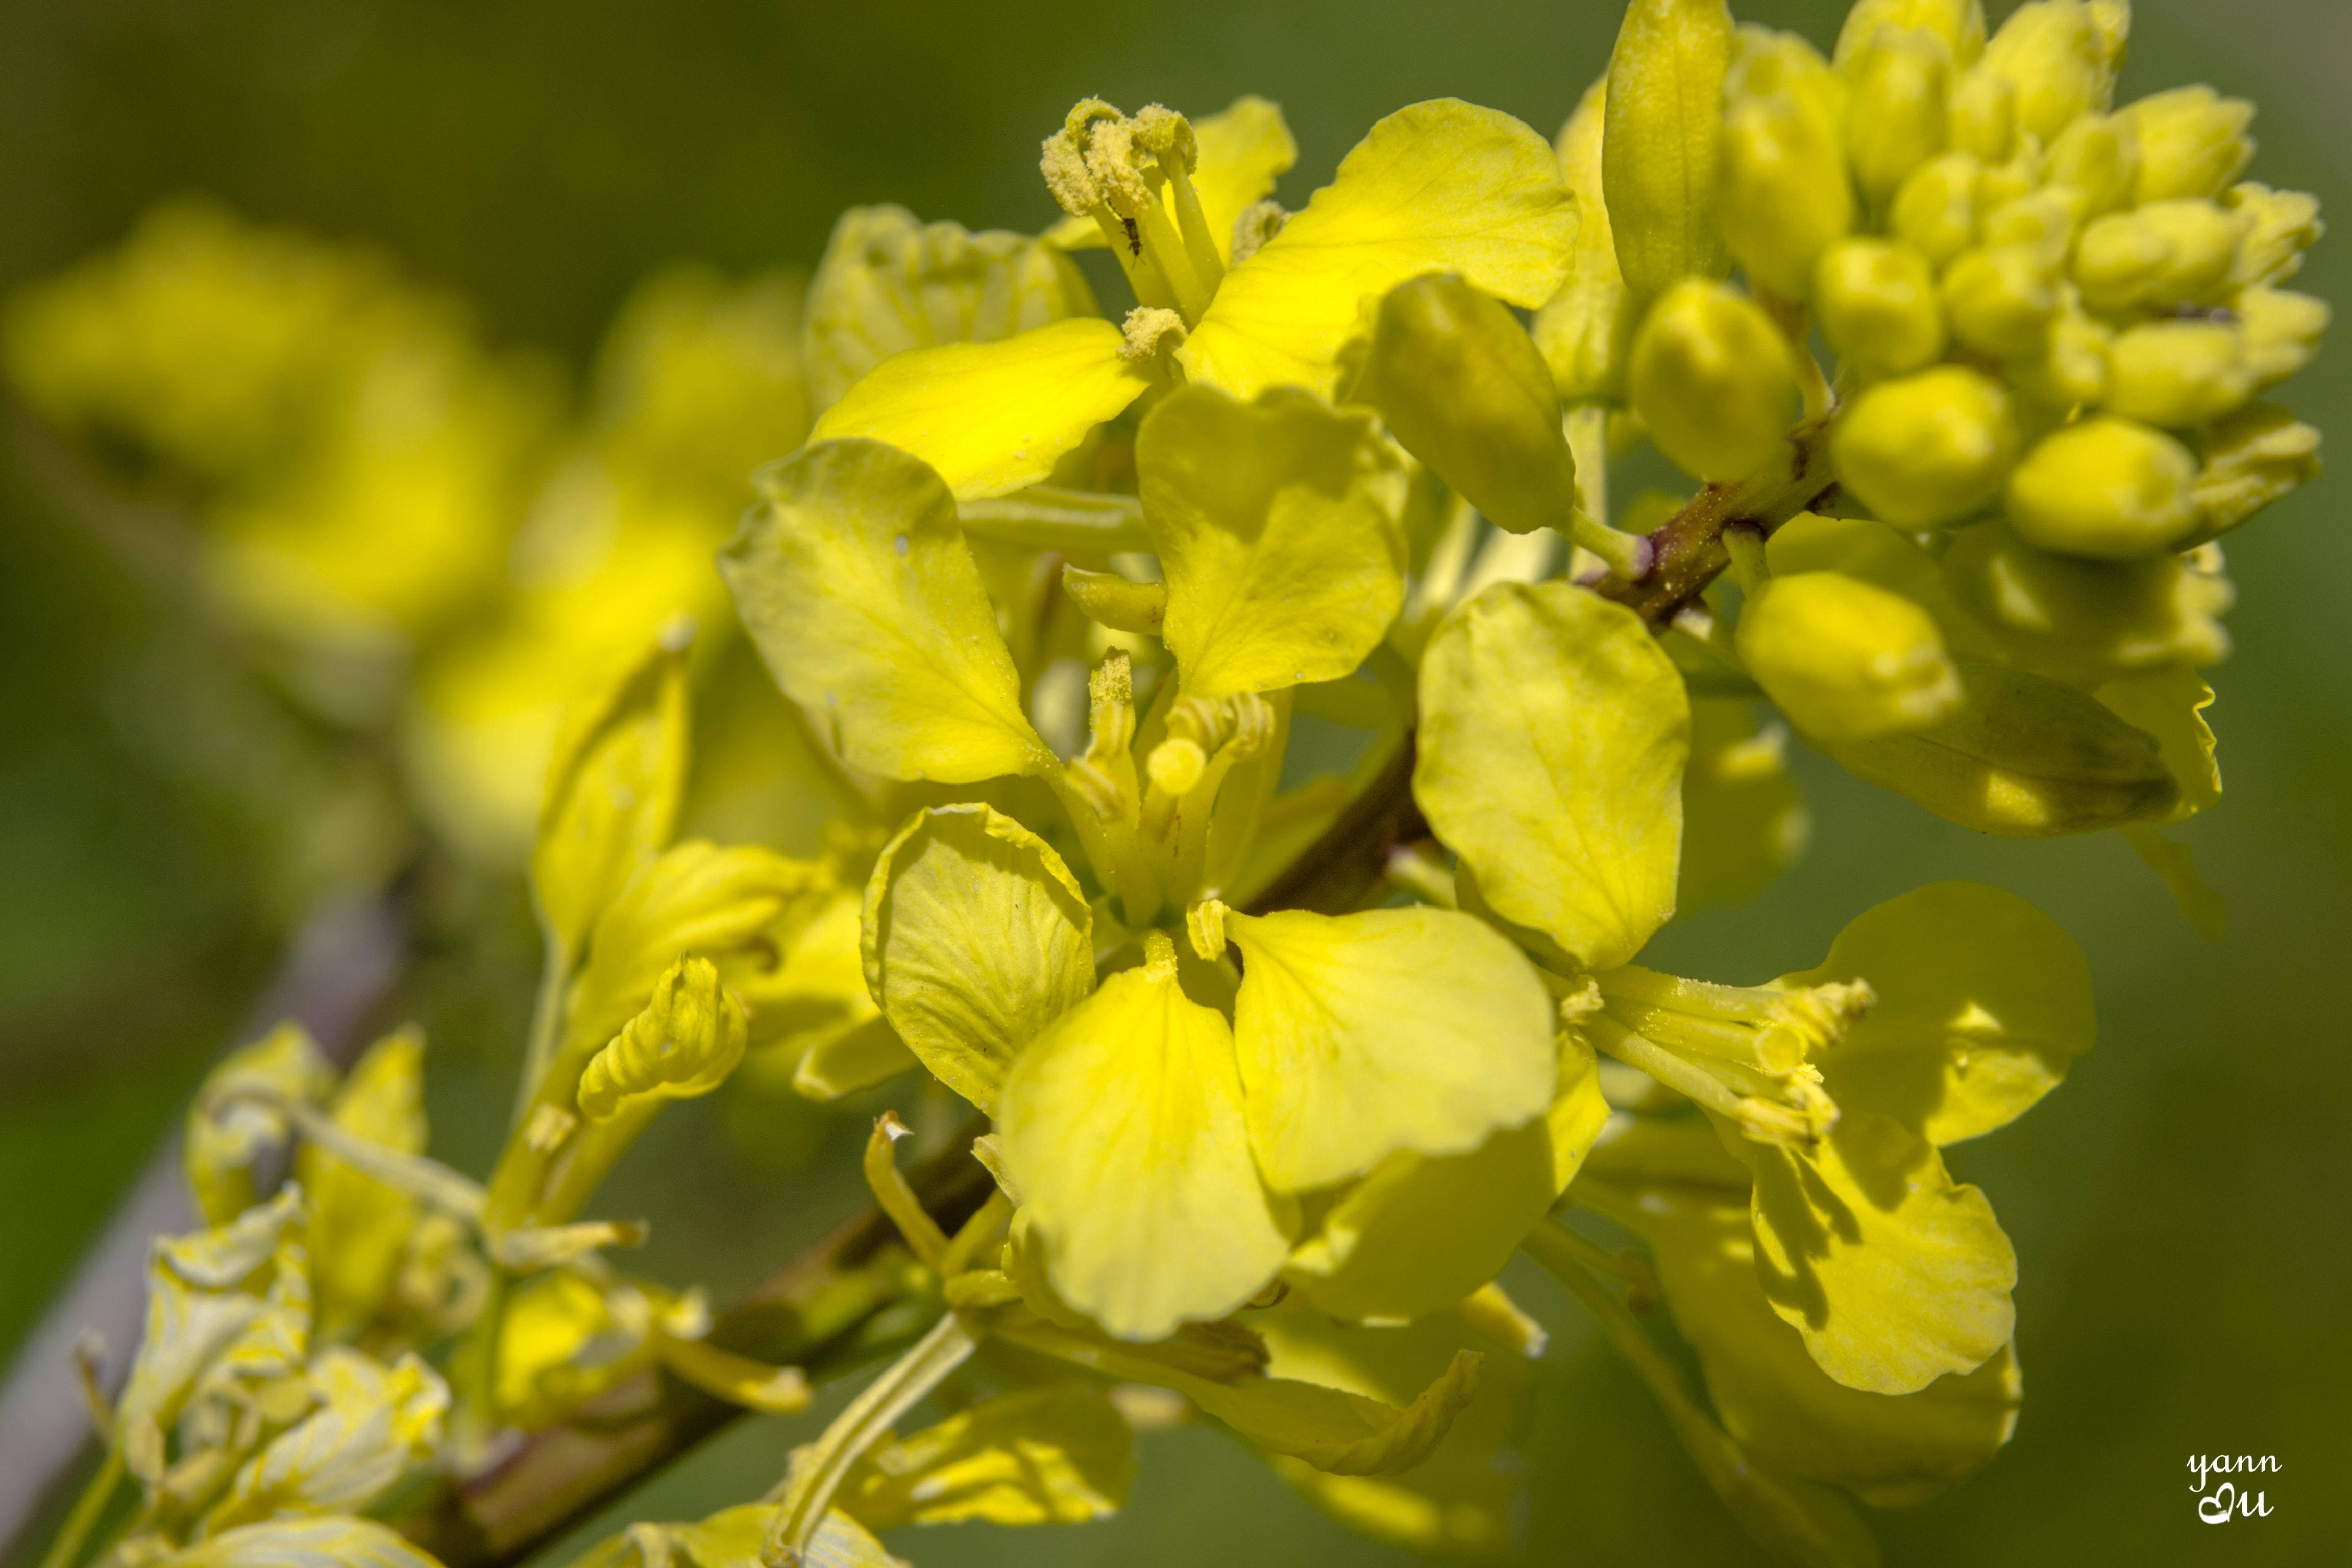
nature, blossom, light, plant, sunlight, flower, bloom, europe, green, produce, color, macro, peace, serene, botany, nikon, yellow, closeup, flora, rapeseed, wildflower, happiness, shrub, fleur, passion, soft, nikkor, quiet, douceur, parfum, bientre, canola, curuyann, nikond750, plaisir, softness, scent, perfume, treasure, pleasure, colza, mustard, brassica, macro photography, flowering plant, maidenhair tree, land plant, mustard plant